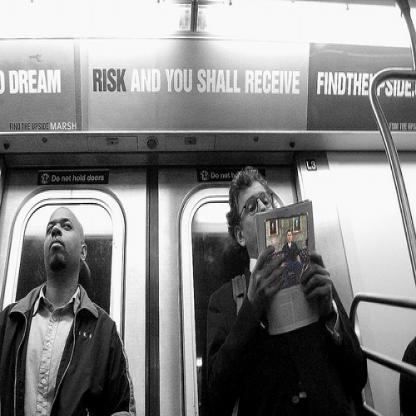
Scene: Indoor